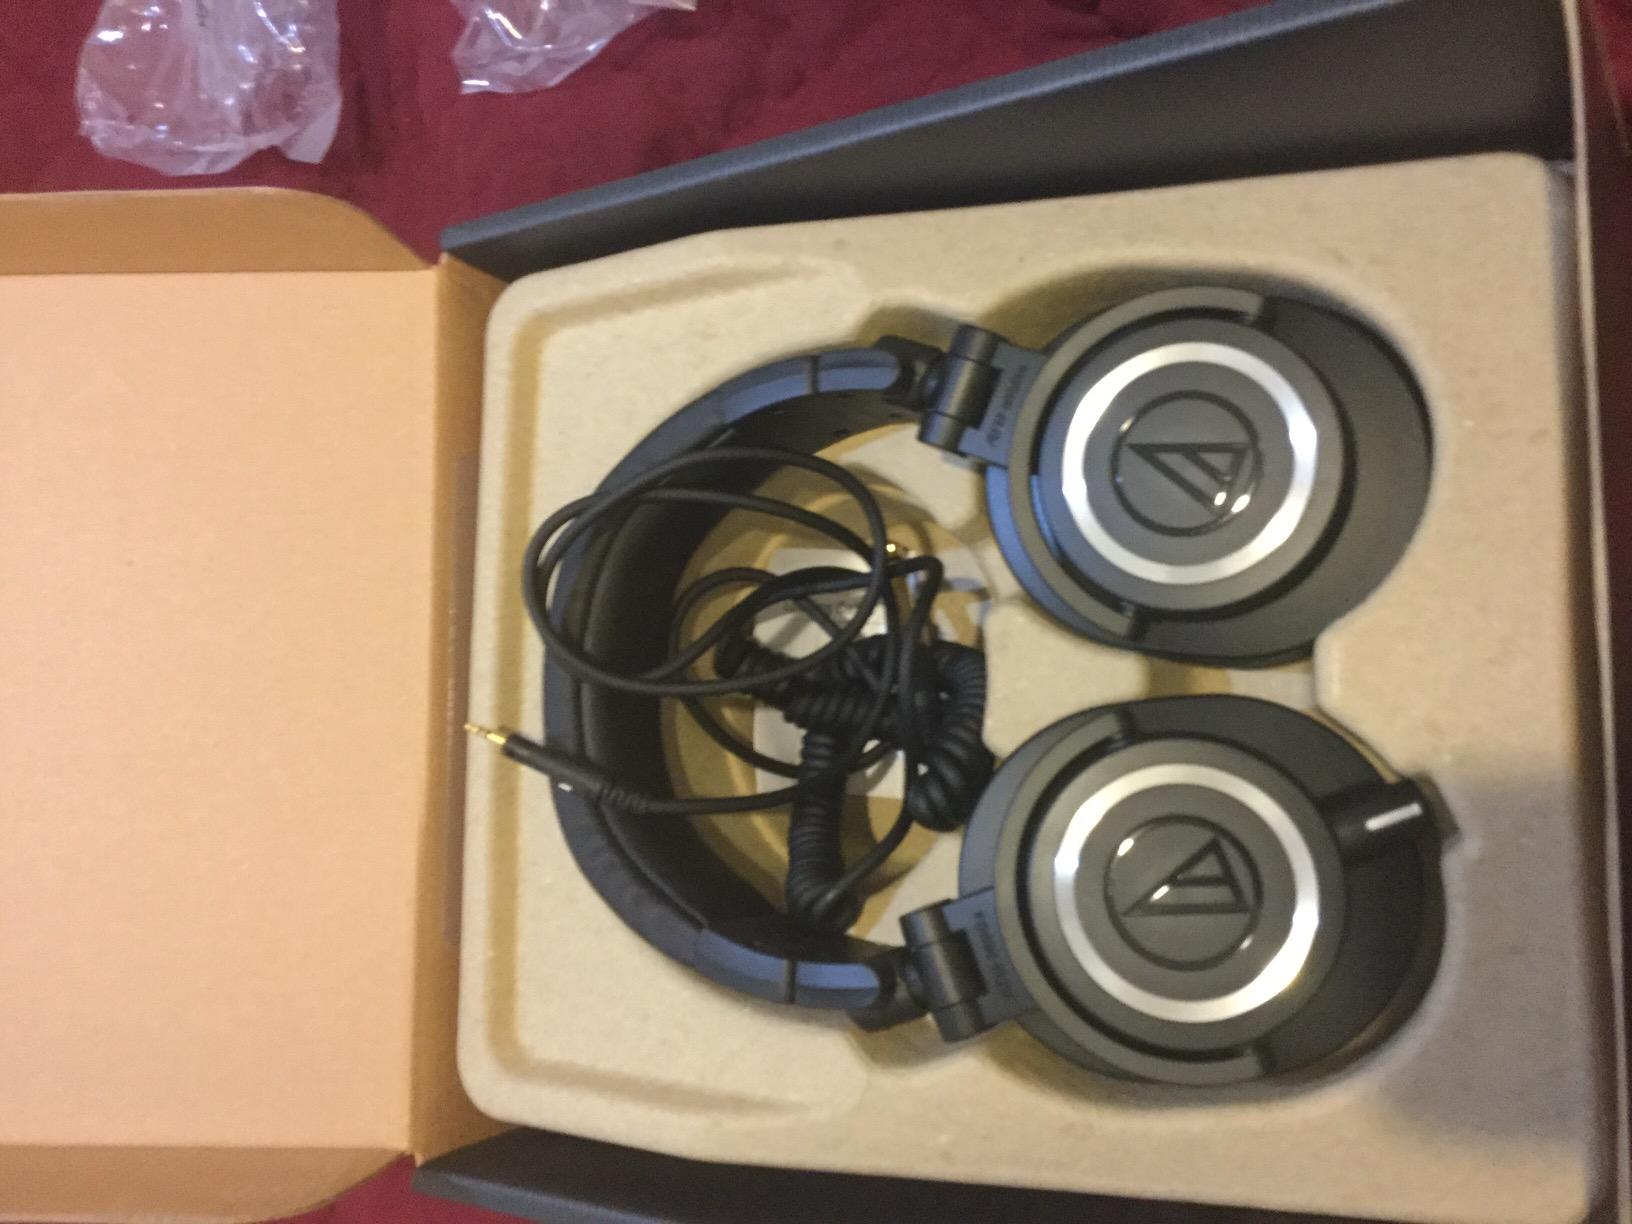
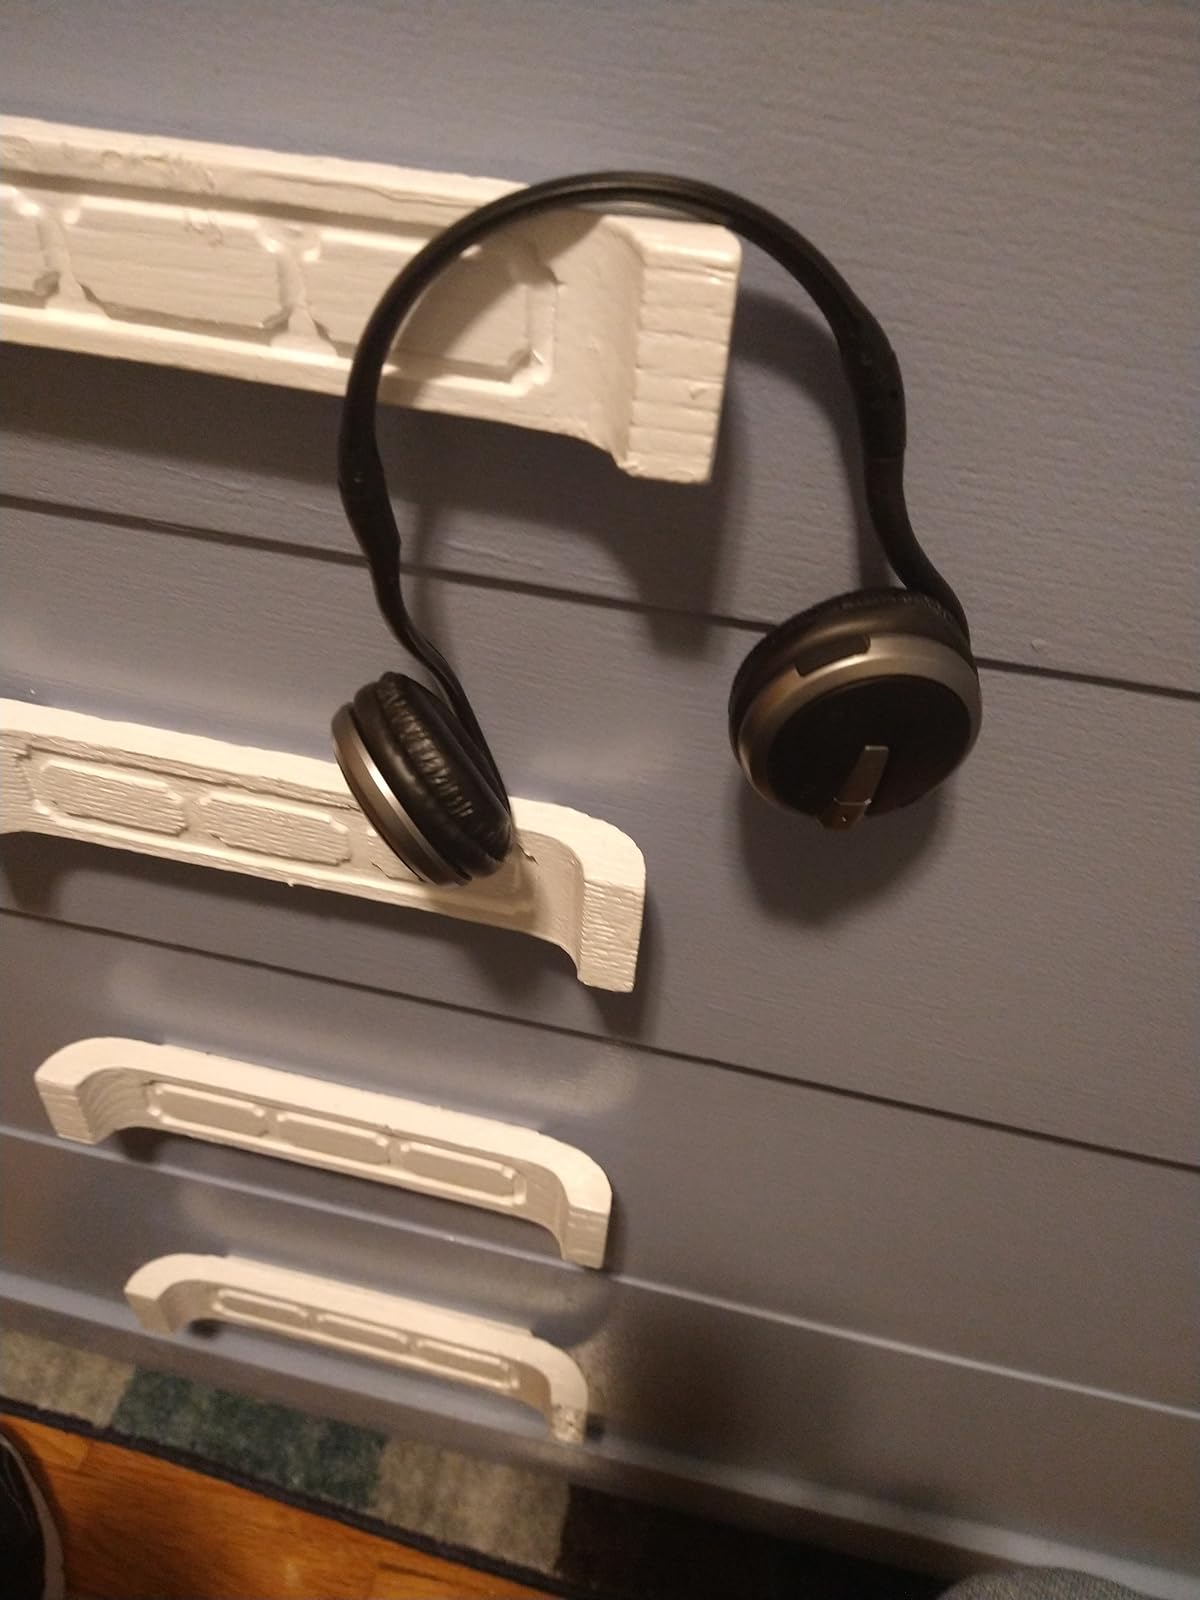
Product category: headphones
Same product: no